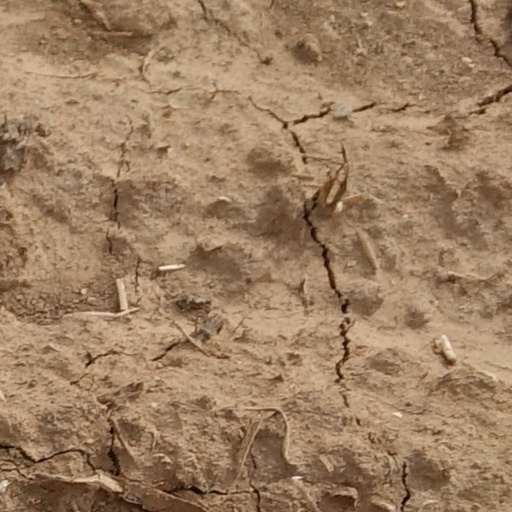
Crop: wheat